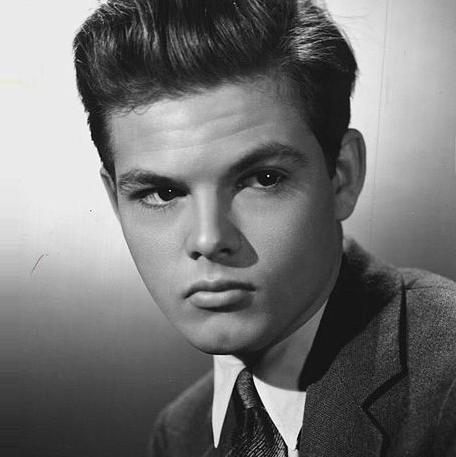
Age: 18